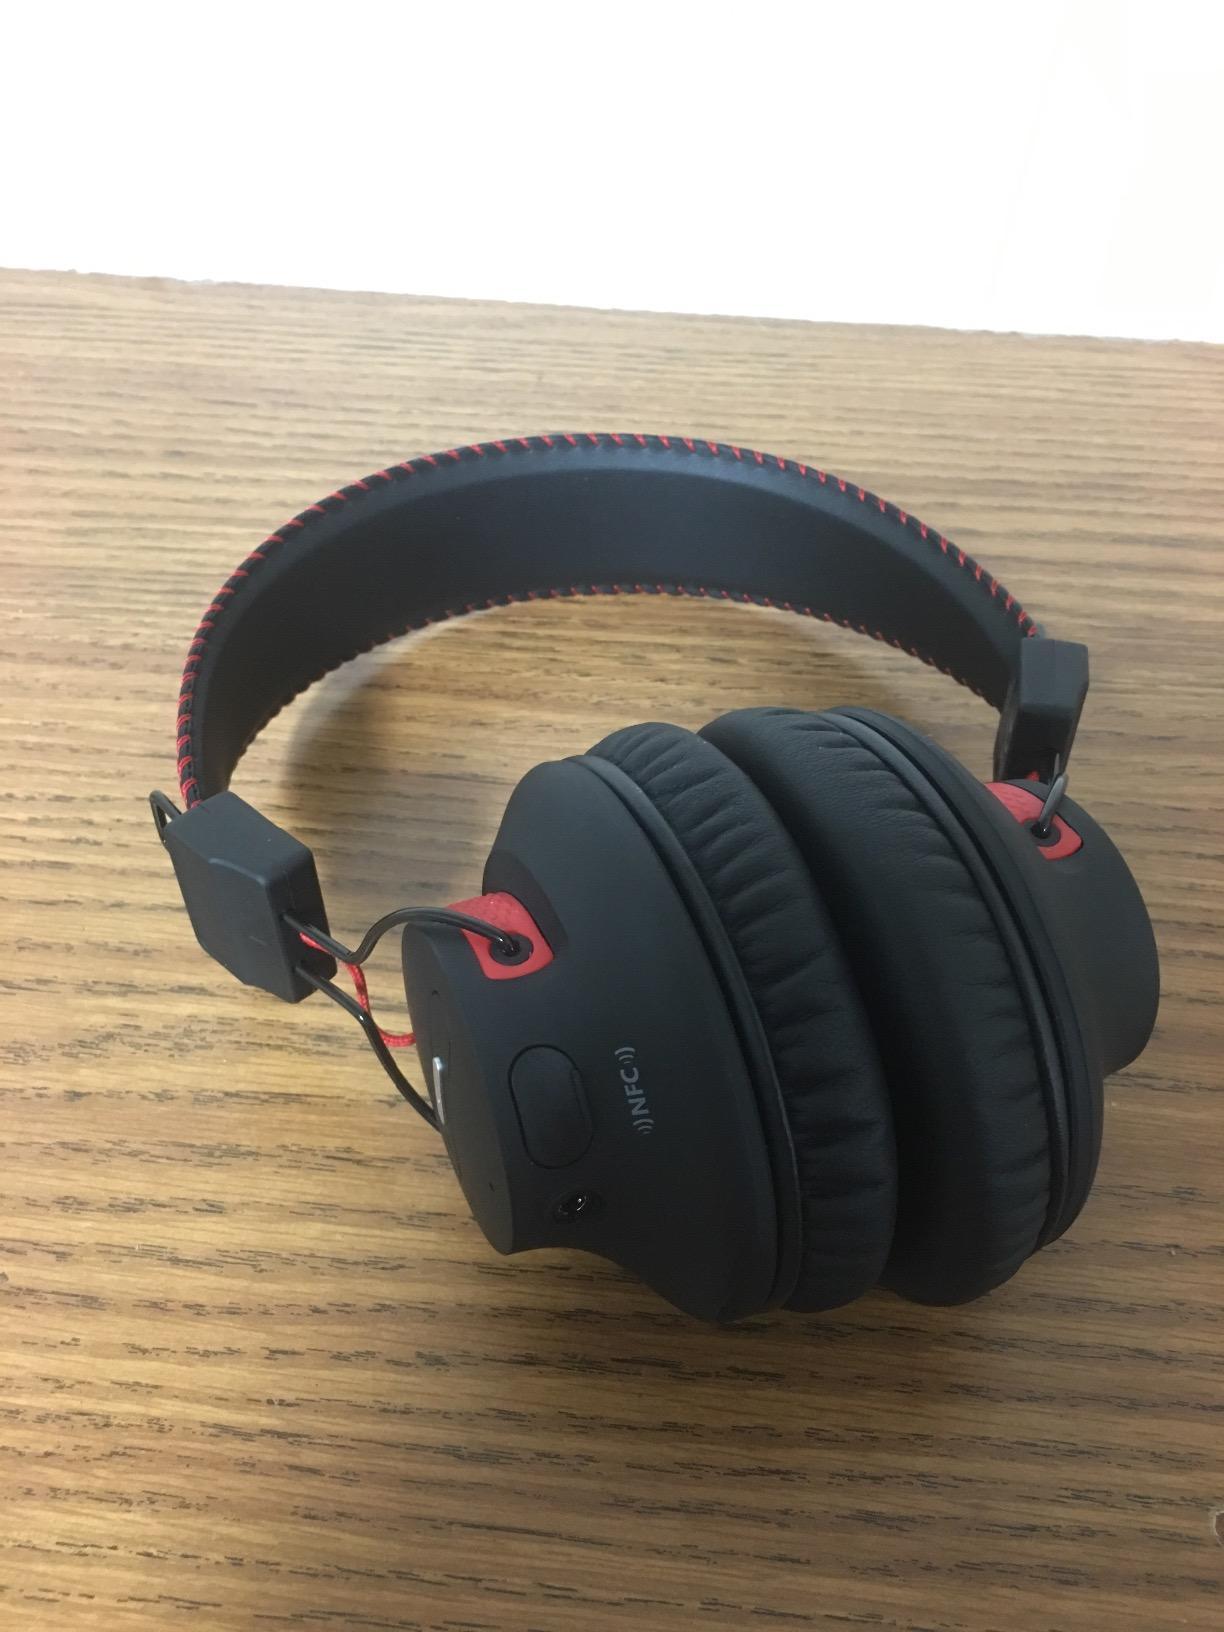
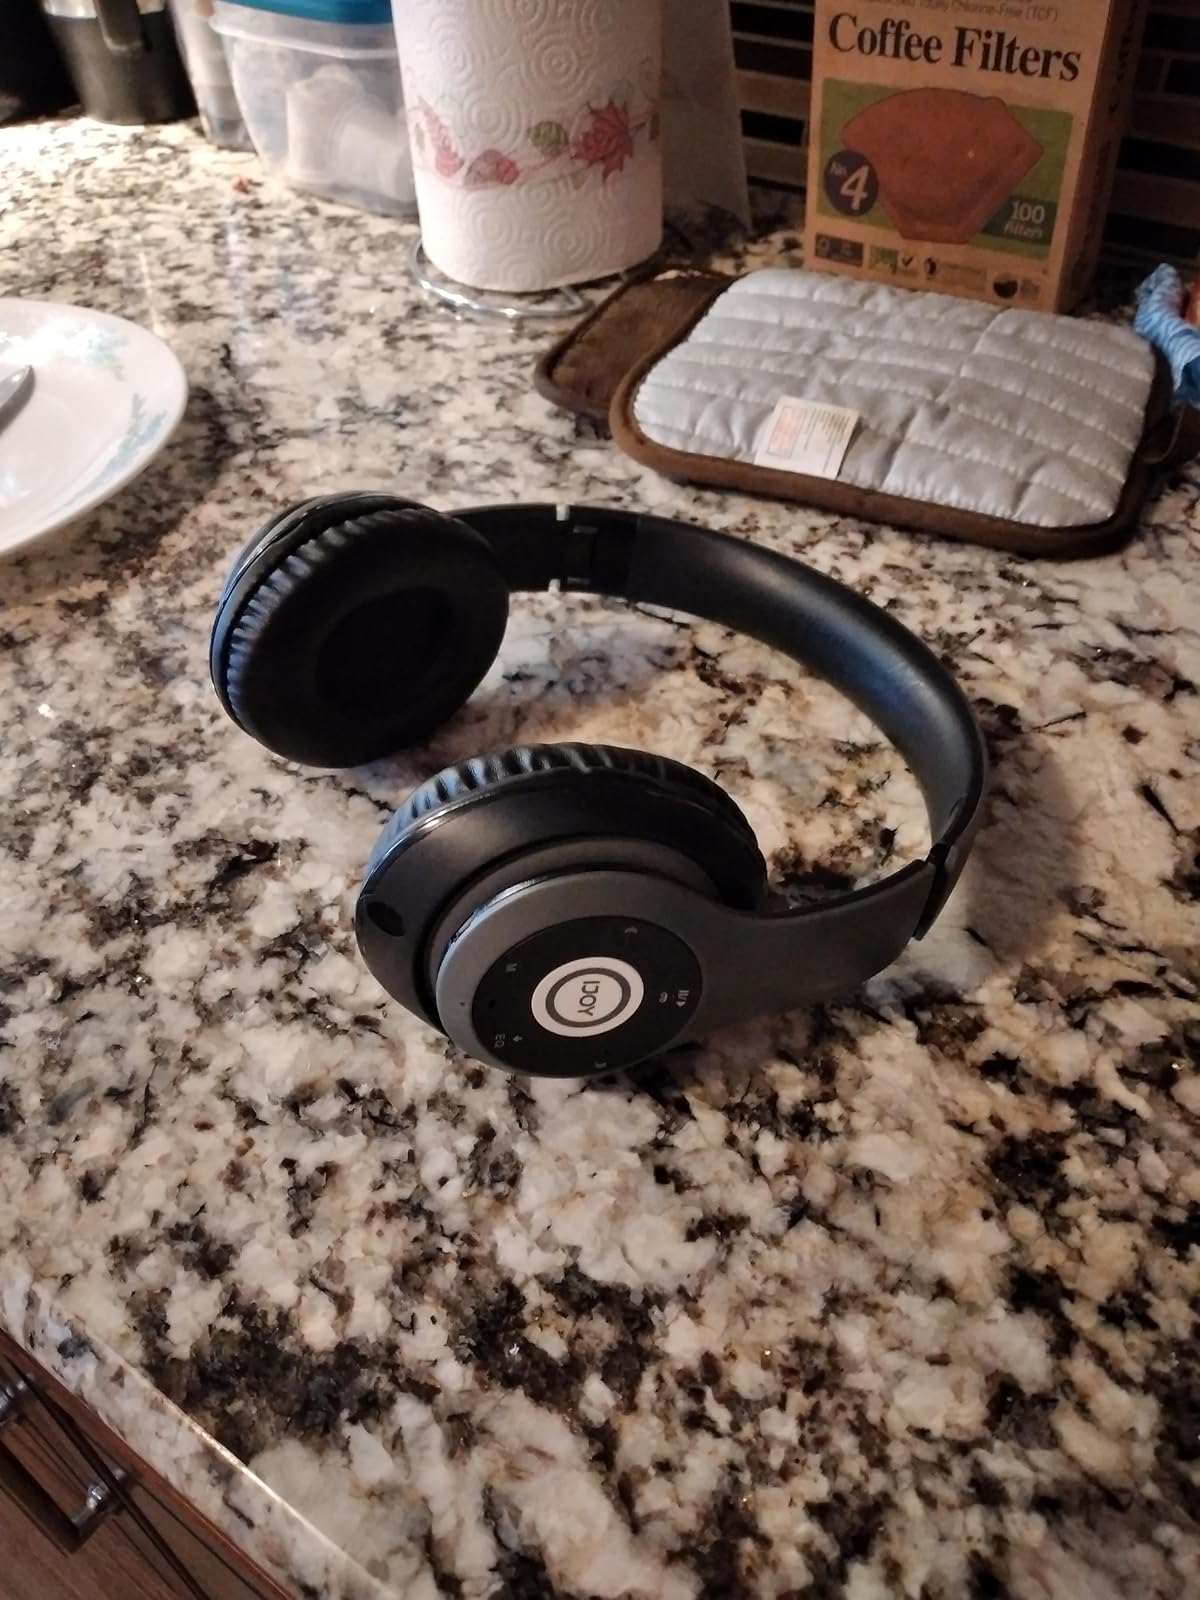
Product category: headphones
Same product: no